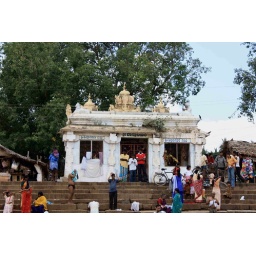
Temple near river bed